Traffic light

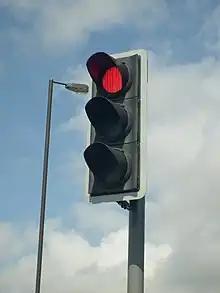
An LED 50-watt traffic light in Portsmouth, United Kingdom

Traffic lights, traffic signals, or stoplights – also known as robots in South Africa, Zambia, and Namibia – are signaling devices positioned at road intersections, pedestrian crossings, and other locations in order to control the flow of traffic.